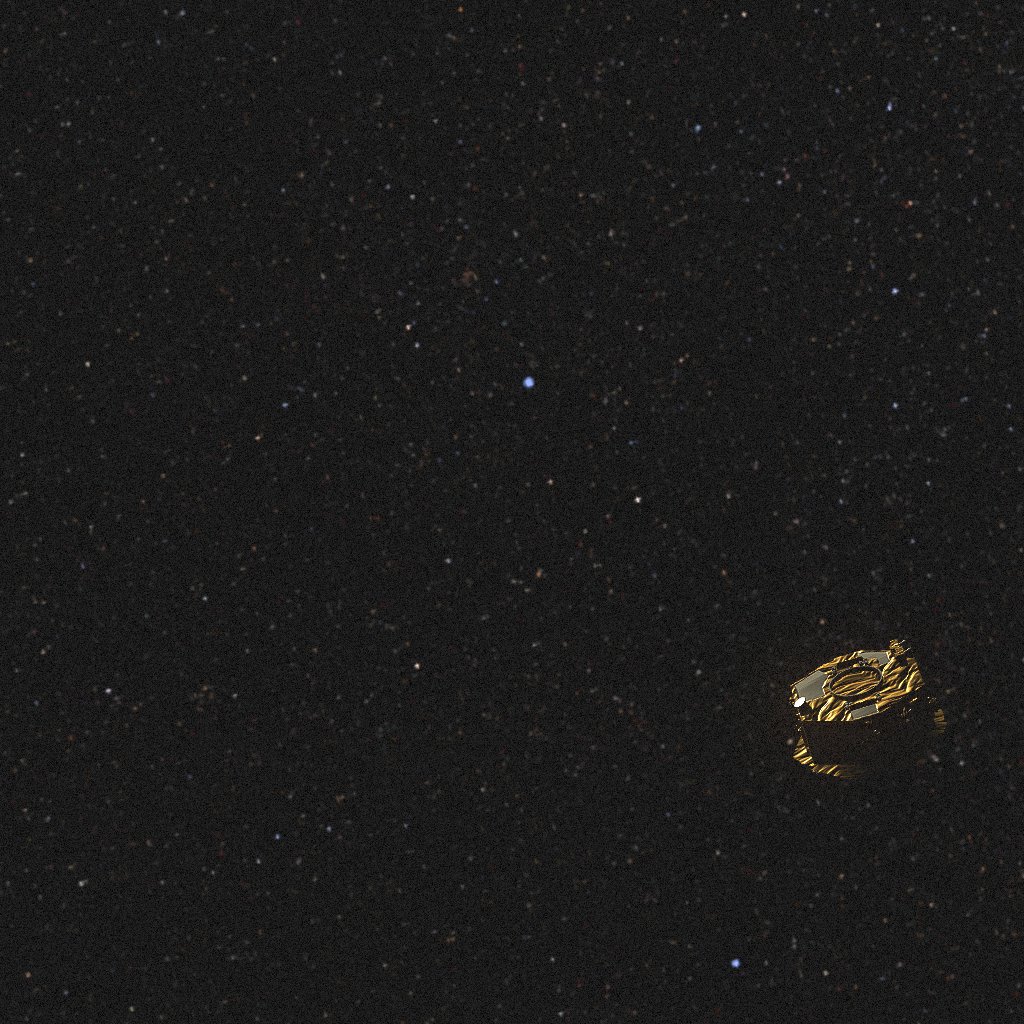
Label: lisa_pathfinder